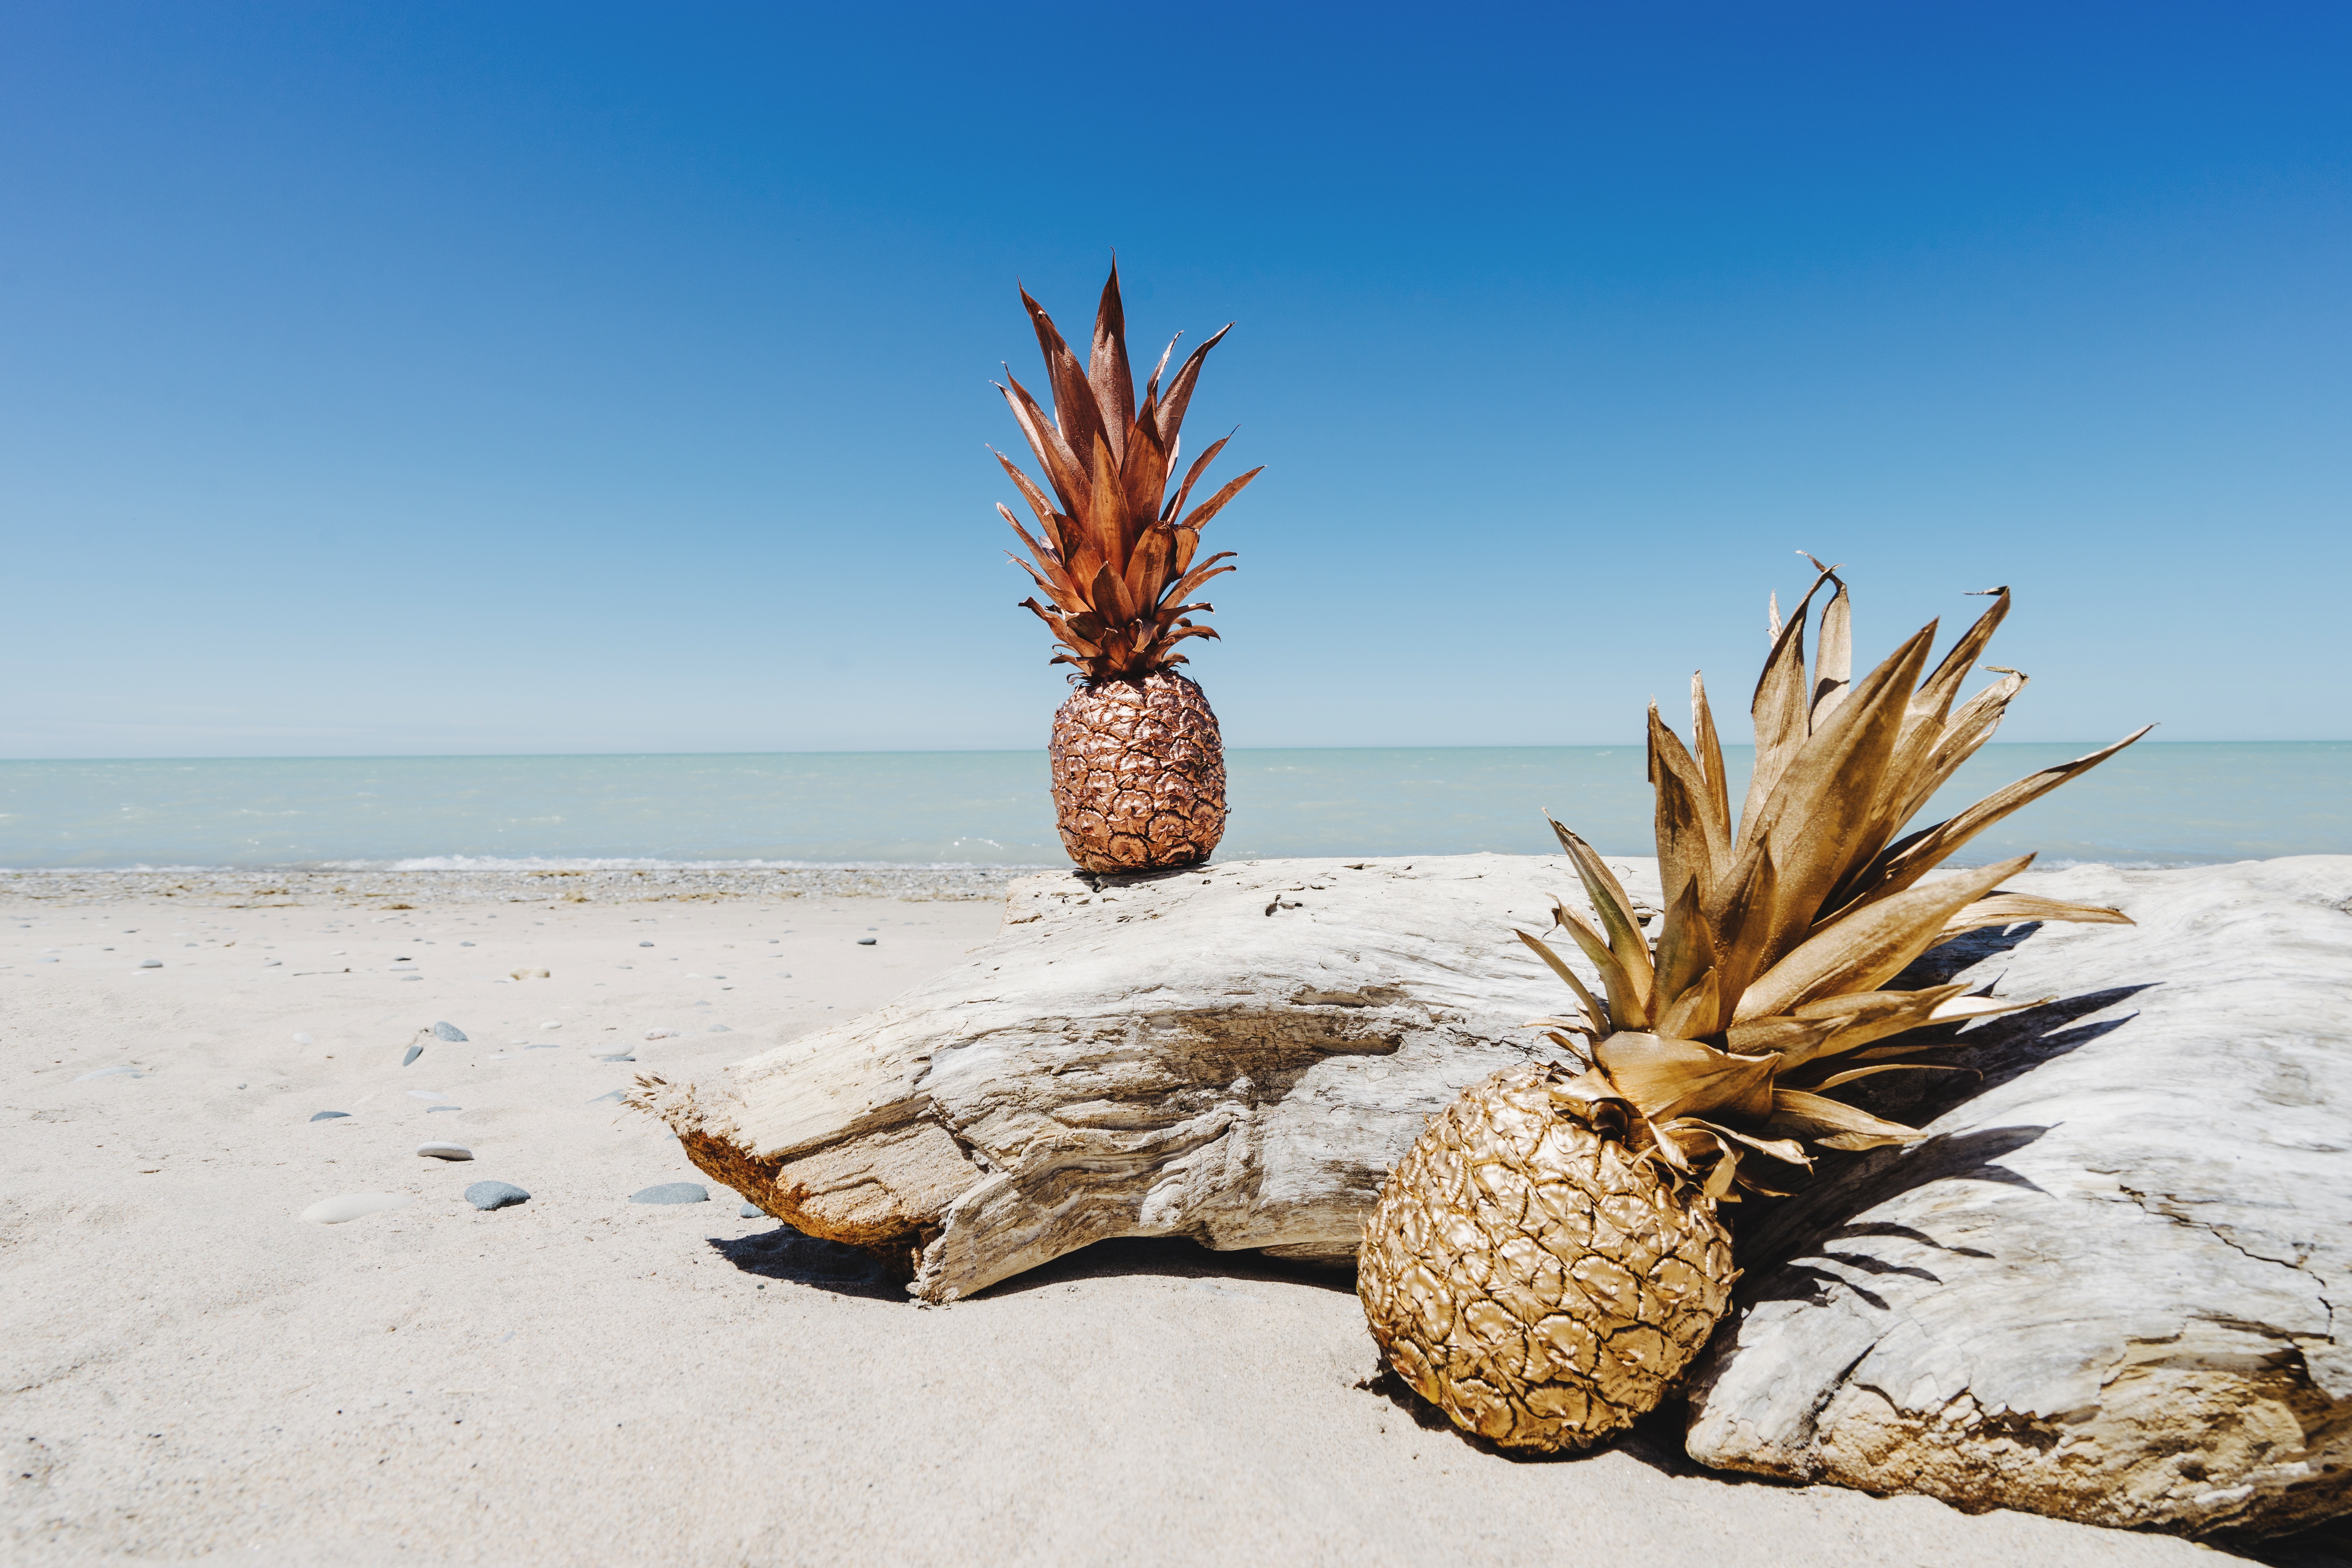
beach, driftwood, sea, tree, sand, rock, plant, wood, material, flowering plant, grass family, arecales